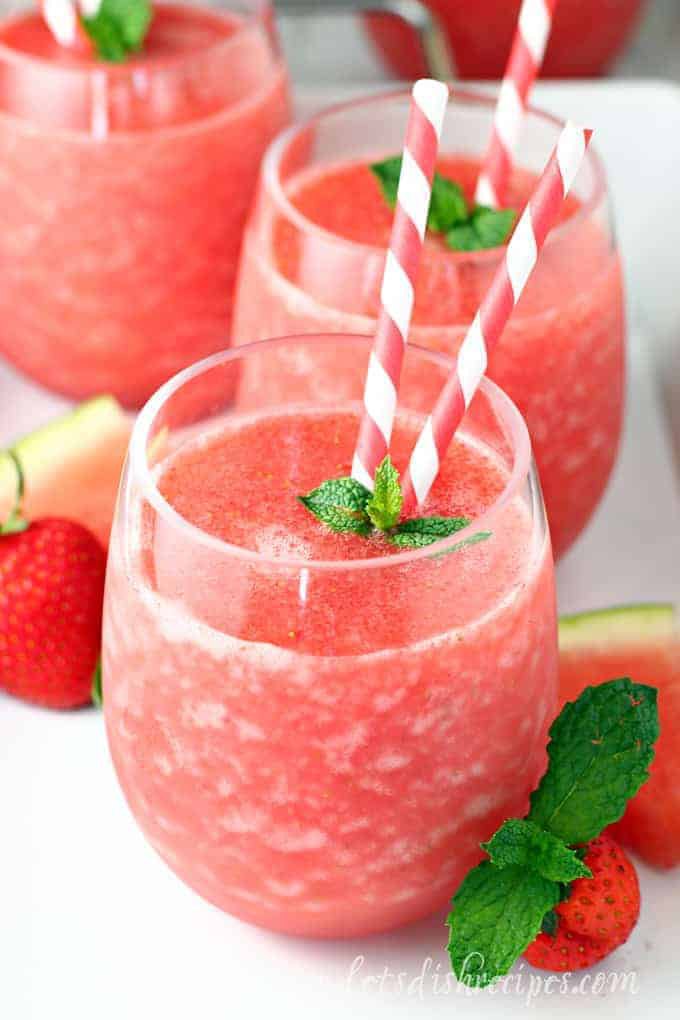
Label: Watermelon